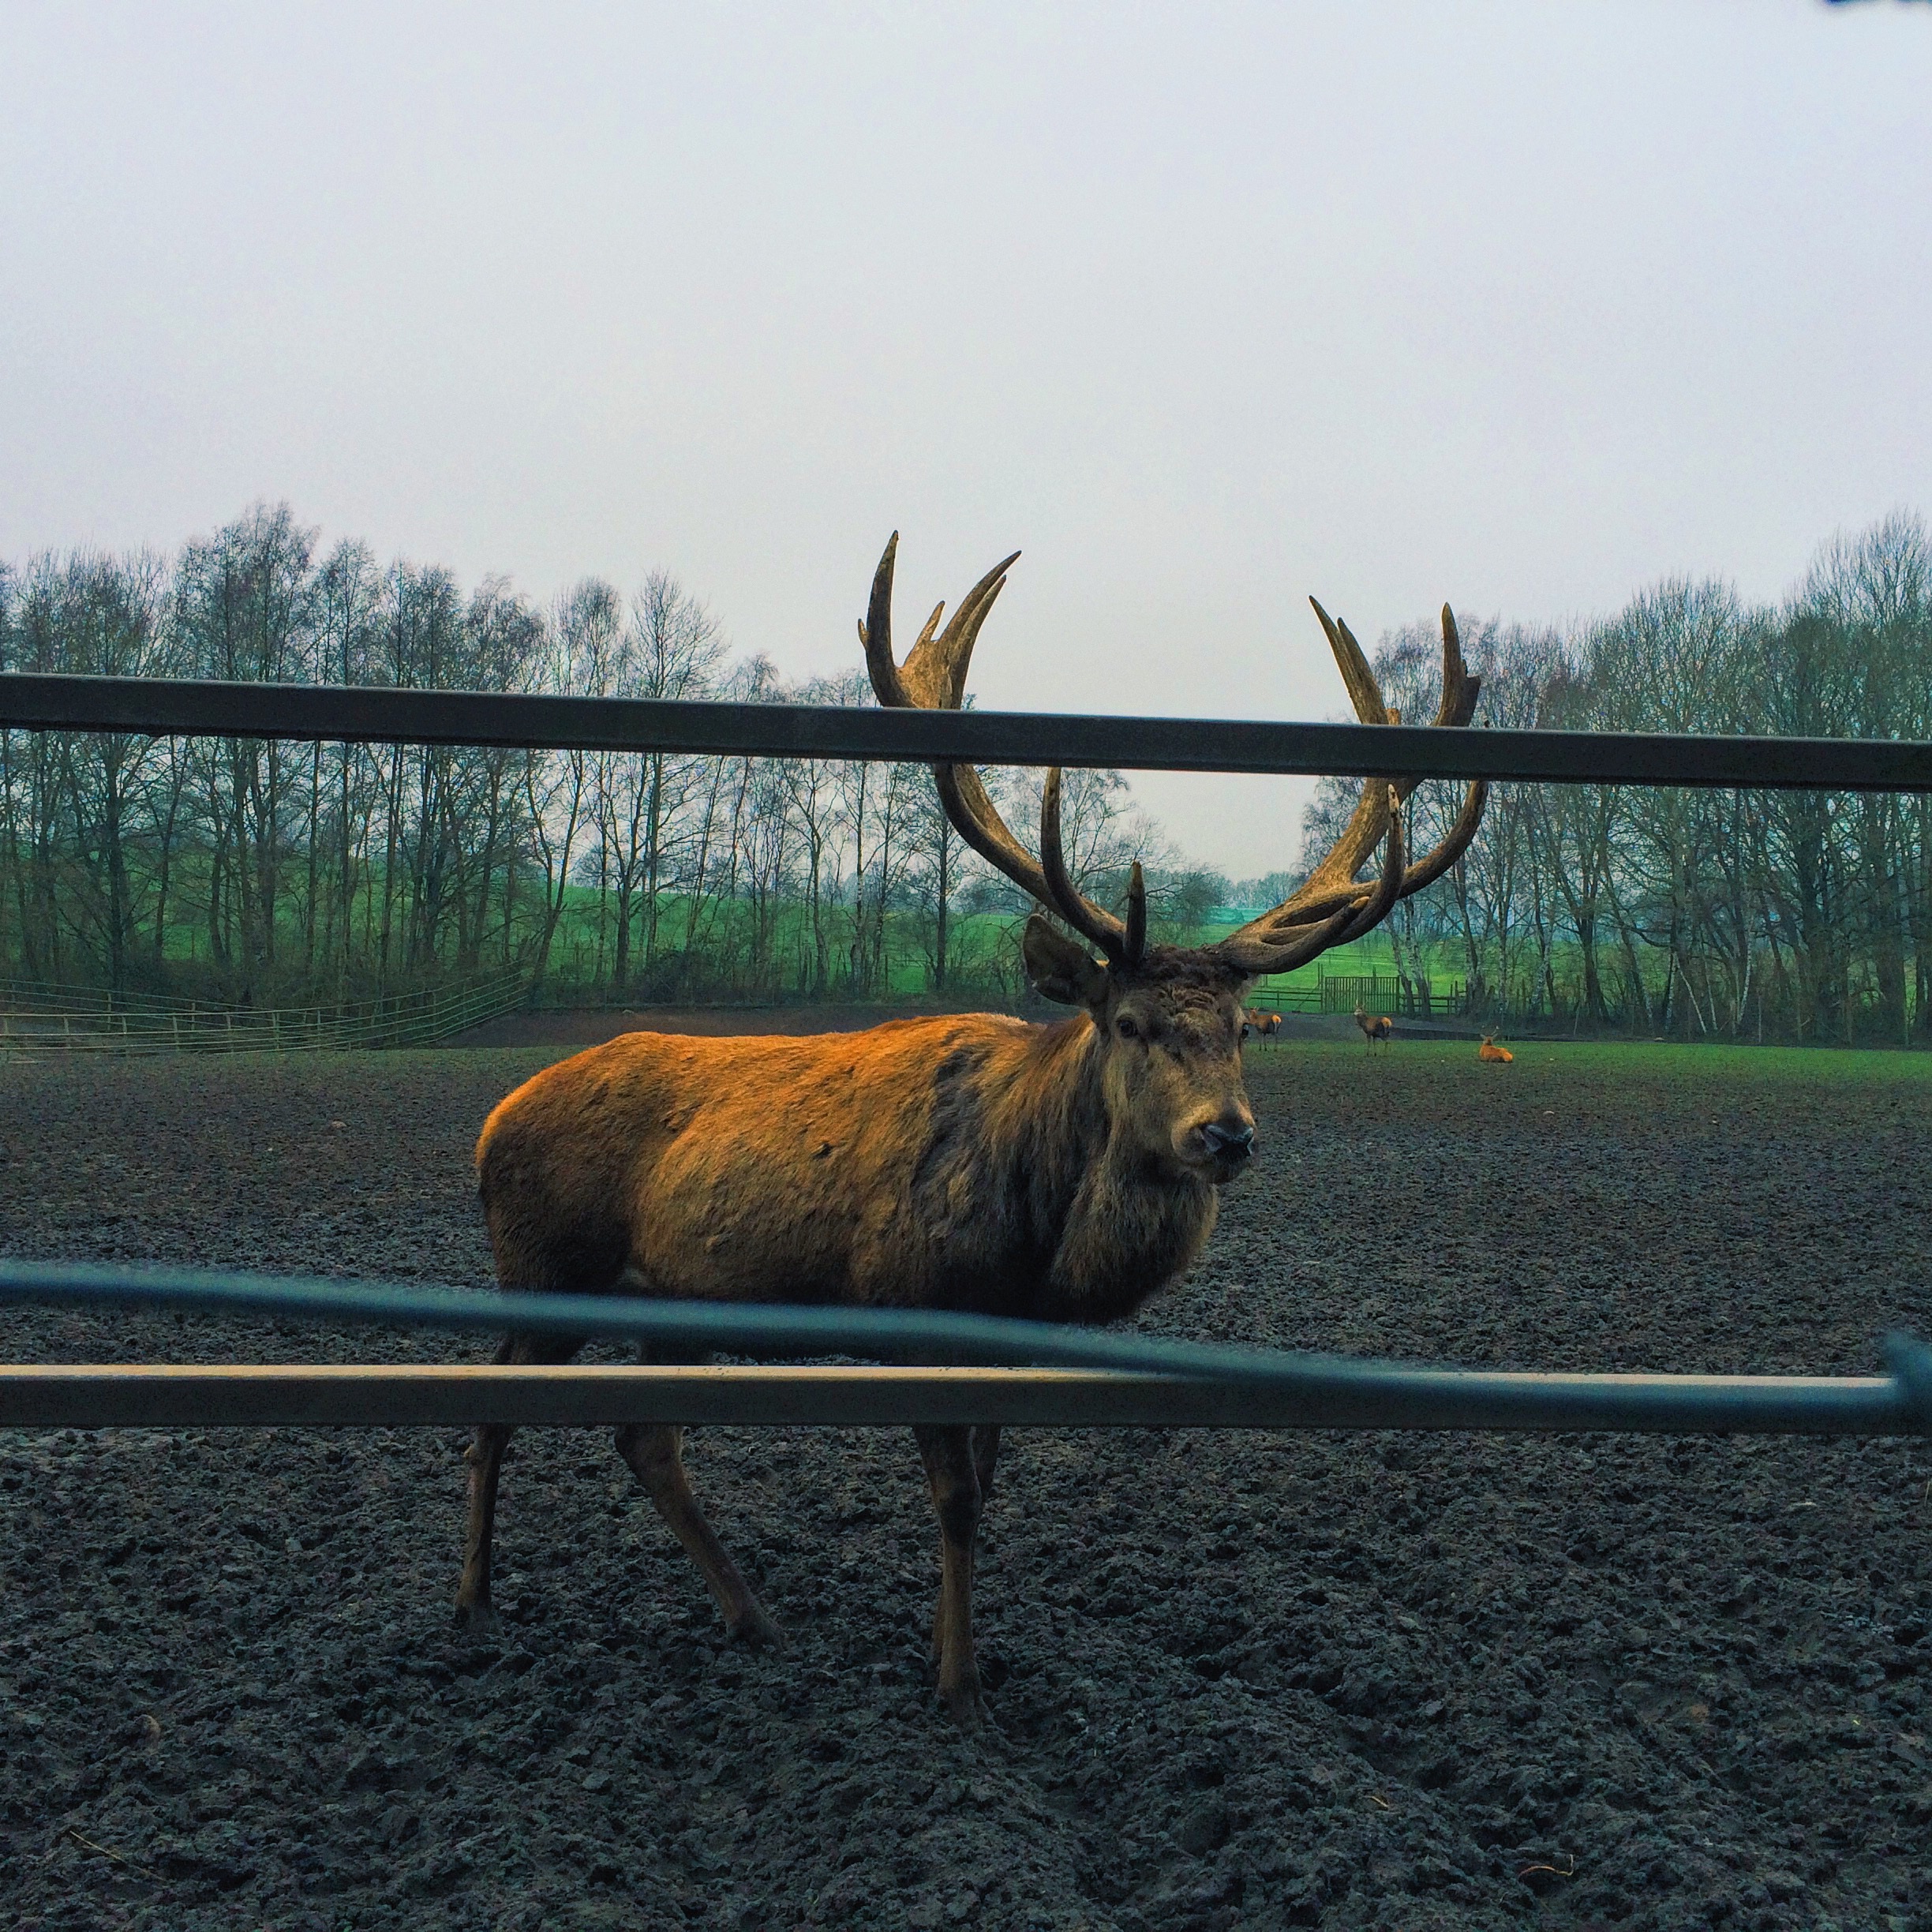
wildlife, deer, fauna, elk